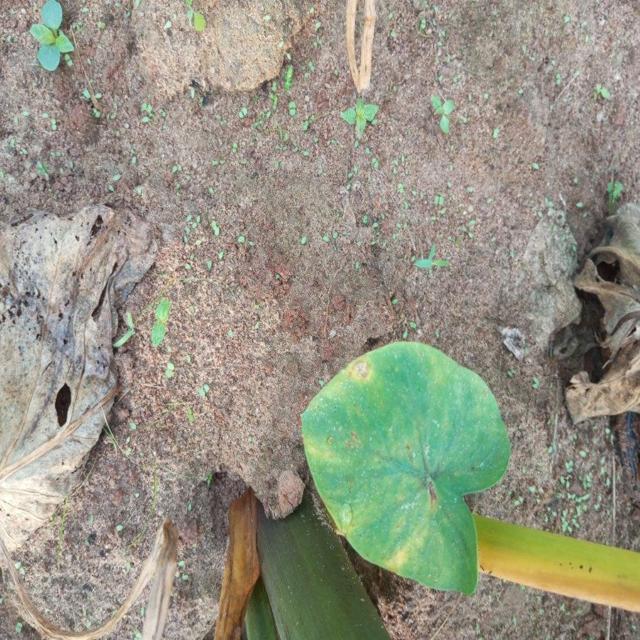
Label: Early_Blight